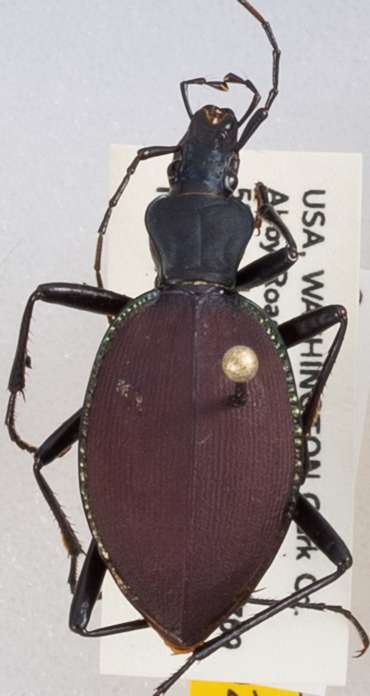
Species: Scaphinotus angusticollis
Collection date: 2019-07-23
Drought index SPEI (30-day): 0.51
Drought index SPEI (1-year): -2.09
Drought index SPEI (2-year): -2.09